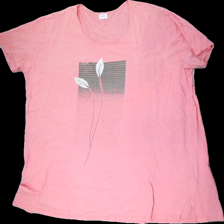
View: front
Type: T-shirt
Category: Ladies
Brand: Trofé
Colors: Beige, White, Pink, Multicolor
Material: 100% cotton
Pattern: Floral print
Cut: Regular, C-collar
Size: XXXL
Season: All
Stains: Minor
Price range: <50
Recommended usage: Recycle
Comment: fade print